2009 Dickies 500

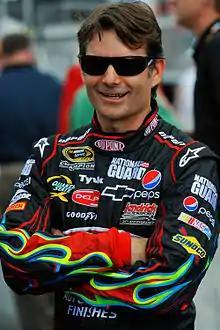
Jeff Gordon had the pole position of his season.

Three practice sessions were held before the Sunday race—one on Friday, and two on Saturday. The first session lasted 90 minutes, the second 45 minutes, and the third and final session 60 minutes. In the first practice session, Clint Bowyer was fastest with a lap of 28.514 seconds, placing ahead of Biffle in second, and Johnson in third. Gordon was fourth fastest, and Edwards placed fifth. Kurt Busch, David Ragan, Jeff Burton, Keselowski and Kevin Harvick rounded out the top ten fastest drivers in the session. Max Papis damaged the right-hand side of his car when he hit the turn two wall; Jamie McMurray, David Reutimann and Mike Bliss also hit the turn two wall. Bliss went to a back-up car because the right side of his car was heavily damaged. John Andretti's engine failed during the early phase of the session, and Andretti changed engines. Burton switched to a back-up car after he collided with the turn two outside wall.